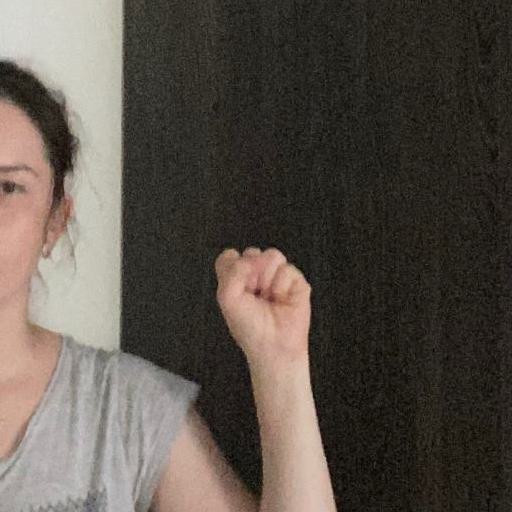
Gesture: fist